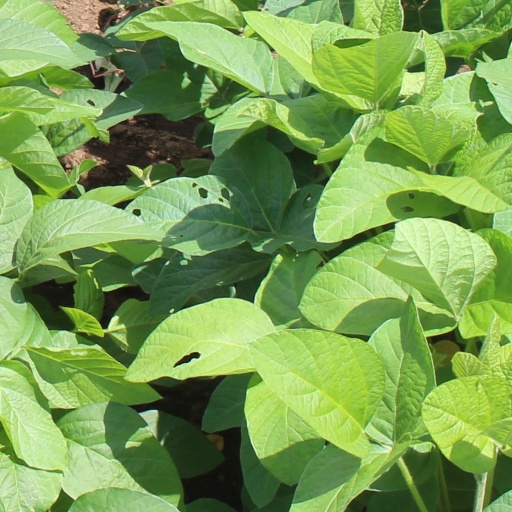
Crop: soybean